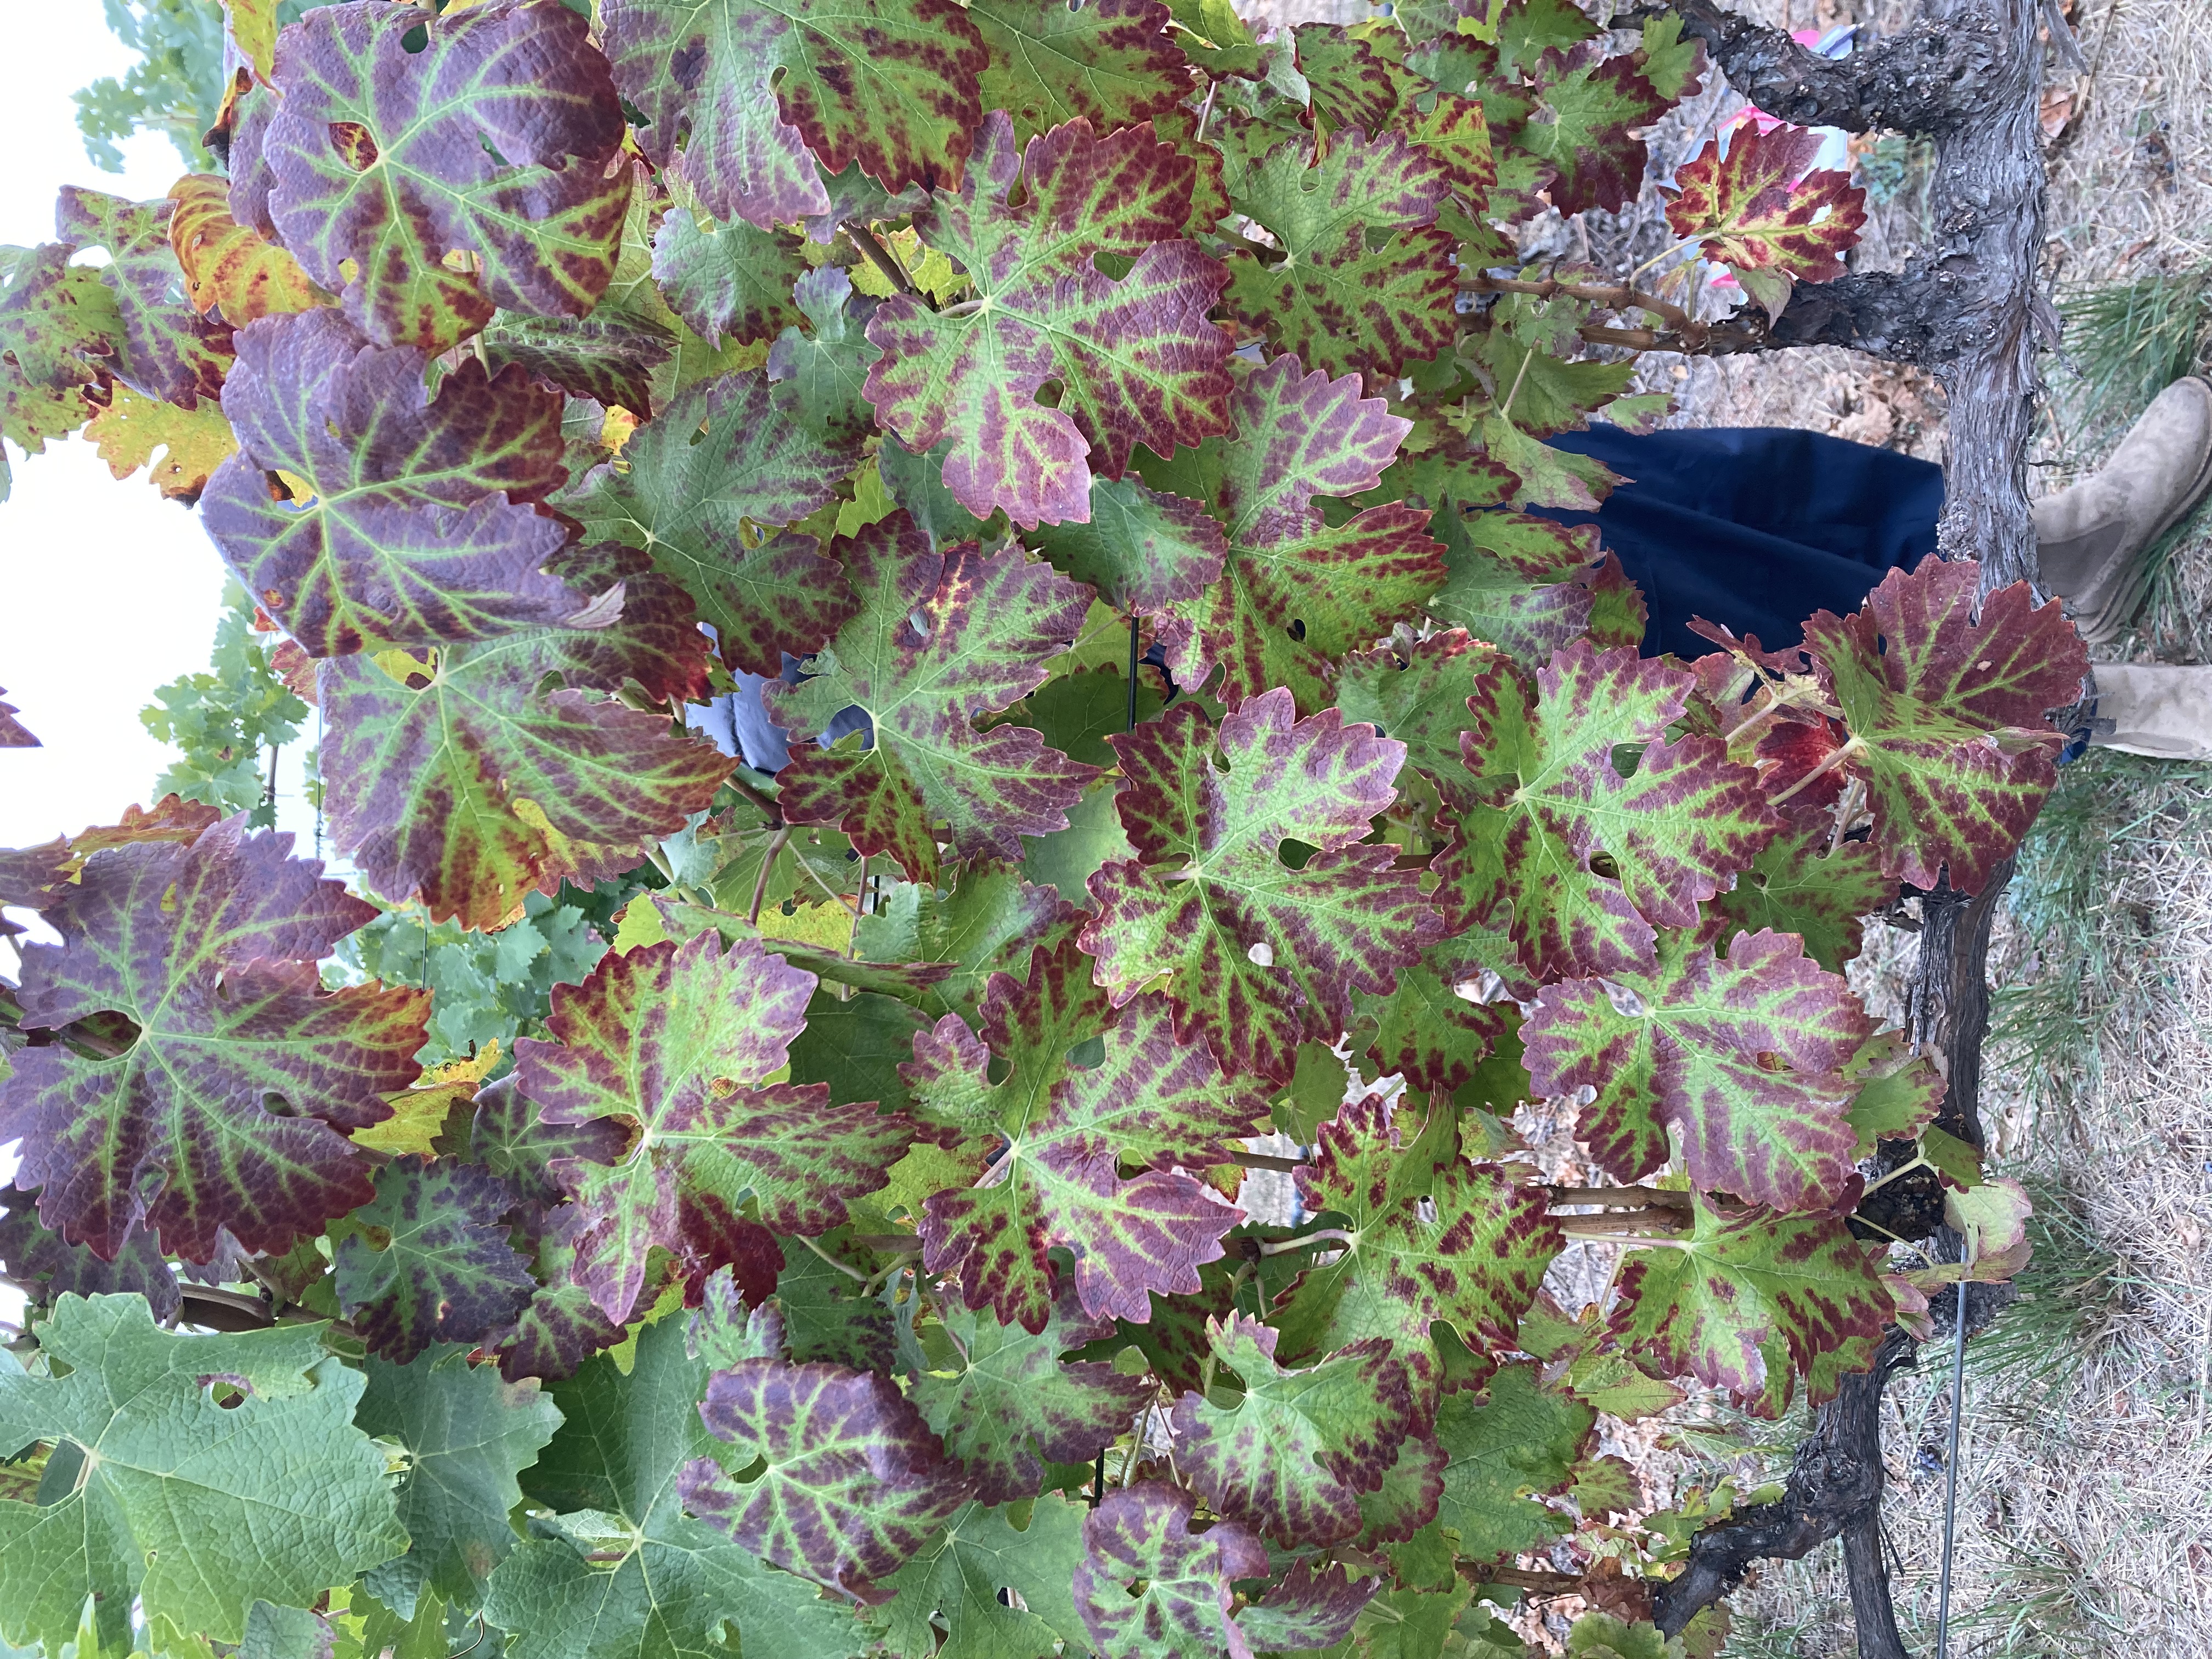
Label: Leafroll 3